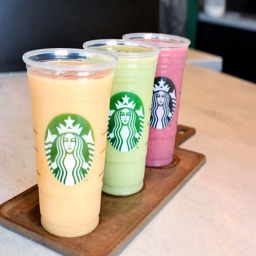
you can add kale to any of the drinks , for a cost .